ENTel

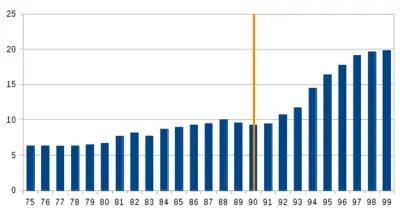
Fixed phone subscriptions per 100 people between 1975 and 1999. The orange line indicates the privatization of ENTel

ENTel was privatised by being split into two companies: "Sociedad Licenciataria Norte S.A." and "Sociedad Licenciataria Sur S.A.". These, in turn, were sold to France Télécom and Telefónica de España (both State enterprises themselves, at the time) during a 1990 bidding process presided over by Menem's appointed receiver, María Julia Alsogaray. Upon their transfer, these entities became known as Telecom Argentina and Telefónica de Argentina, respectively. The total value of the sale reached US$7.3 billion, and included the retirement of US$5 billion in foreign debt.